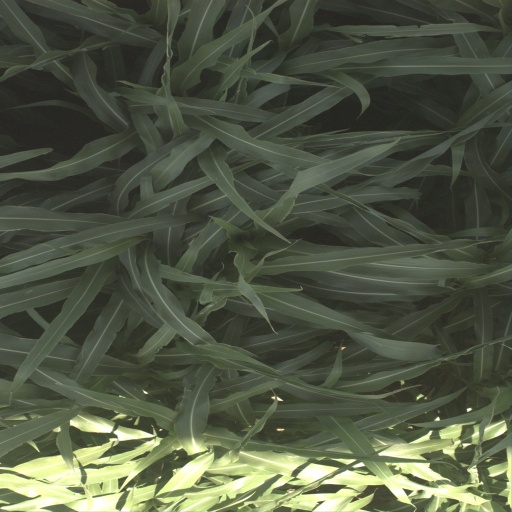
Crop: sorghum